Palais Flemming-Sulkowski

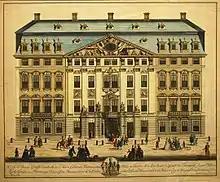
Palais Flemming

The Palais Flemming-Sulkowski was a Baroque city mansion in Dresden, Germany. It stood on the Inneren Pirnaischen Gasse, on the site now occupied by the city's Landhaus.